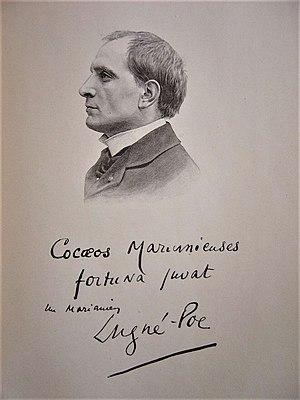
Aurélien-Marie Lugné, dit Lugné-Poe, est un acteur, metteur en scène et directeur de théâtre français, né à Paris le 27 décembre 1869, et mort à Villeneuve-lès-Avignon le 19 juin 1940.